Janet Lim-Napoles

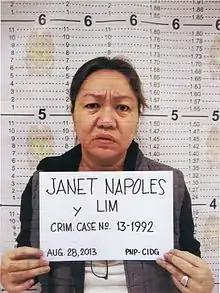
Janet Lim-Napoles's official mugshot

Janet Lim-Napoles (born Janet Luy Lim; January 15, 1964) is a Filipina businesswoman who is believed to have masterminded the Priority Development Assistance Fund (PDAF) Scam. She was convicted of plunder for her involvement in the PDAF Scam and is facing charges for alleged involvement in the misuse of the Malampaya fund for disaster response operations.